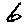
Label: 6